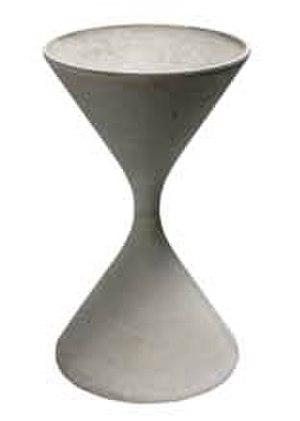
Jardinière Le Fuseau, 1951, éternit.
Willy Guhl, né le 6 juillet 1915 et mort le 4 octobre 2004, est le pionnier du design industriel suisse. Il fait partie des représentants du néo-fonctionnalisme suisse.